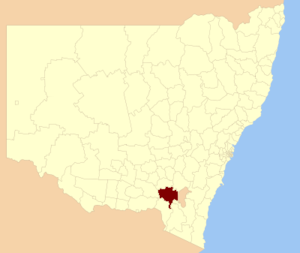
Le comté de Tumut est une ancienne zone d'administration locale située dans l'État de Nouvelle-Galles du Sud en Australie.